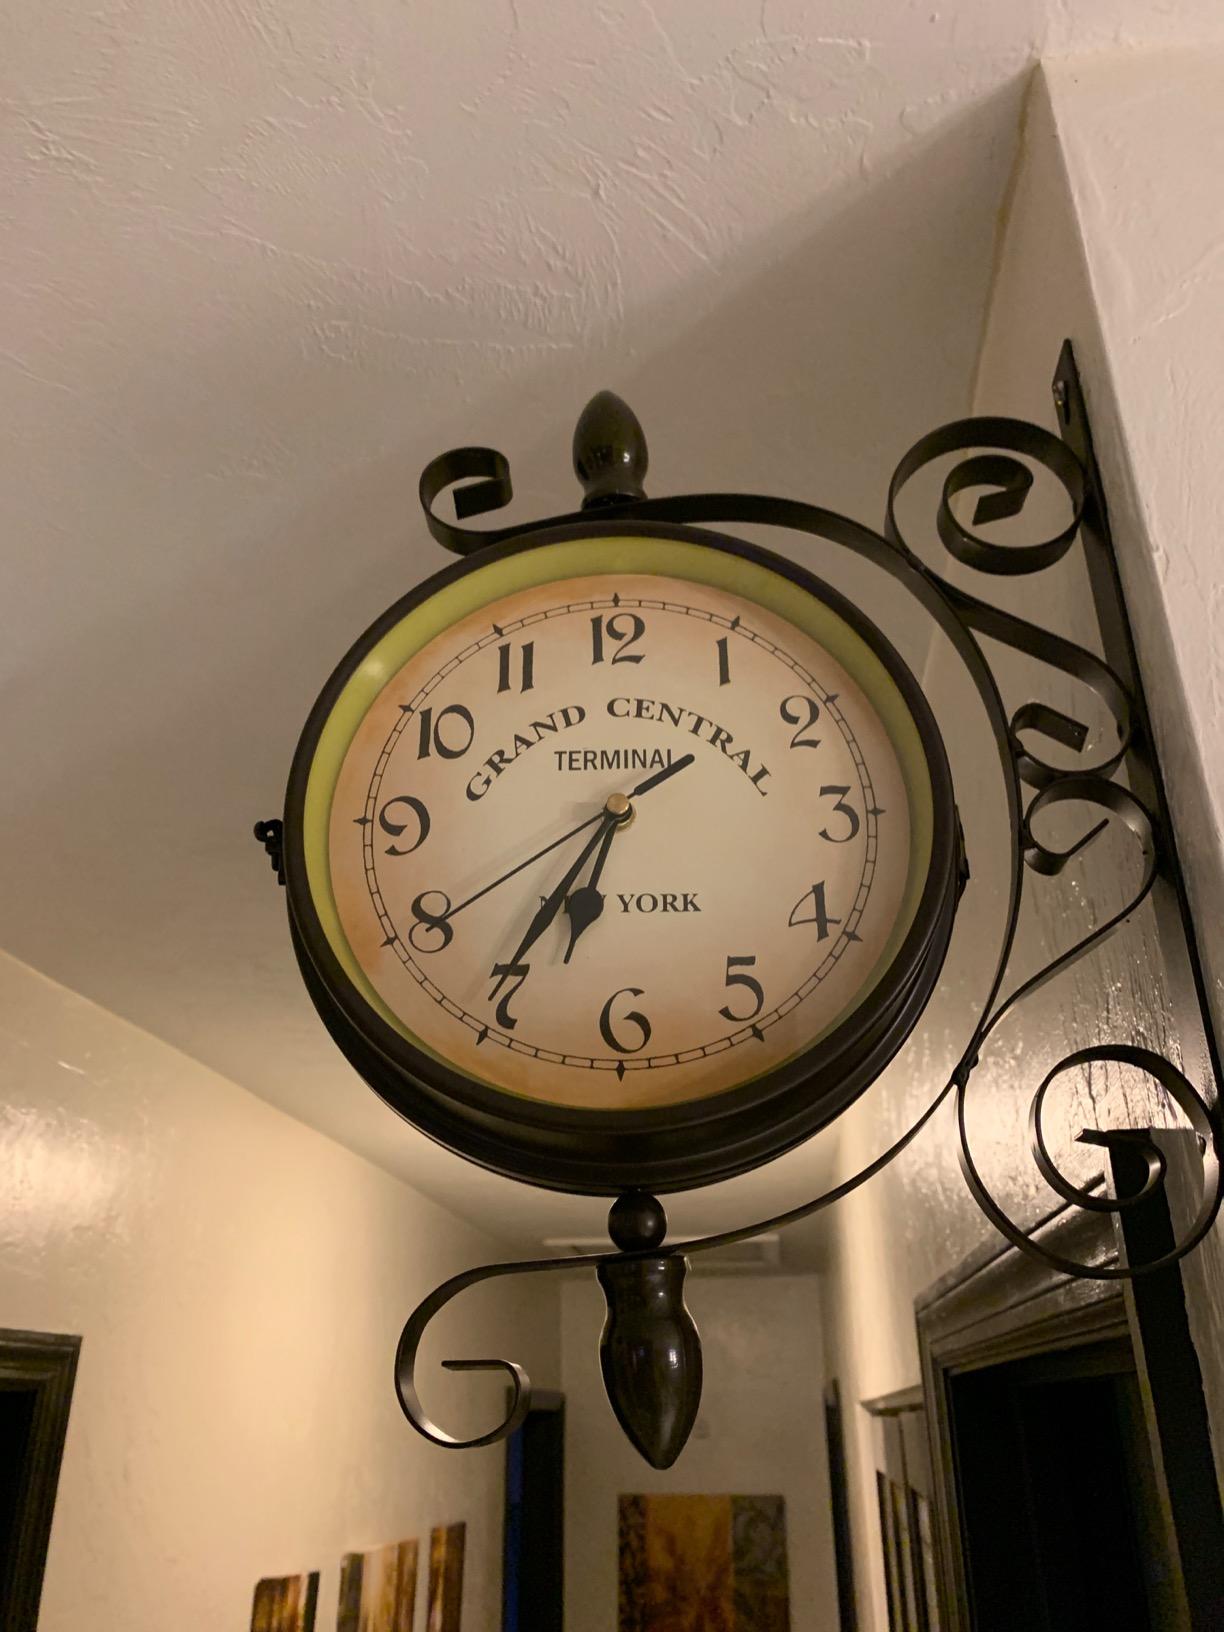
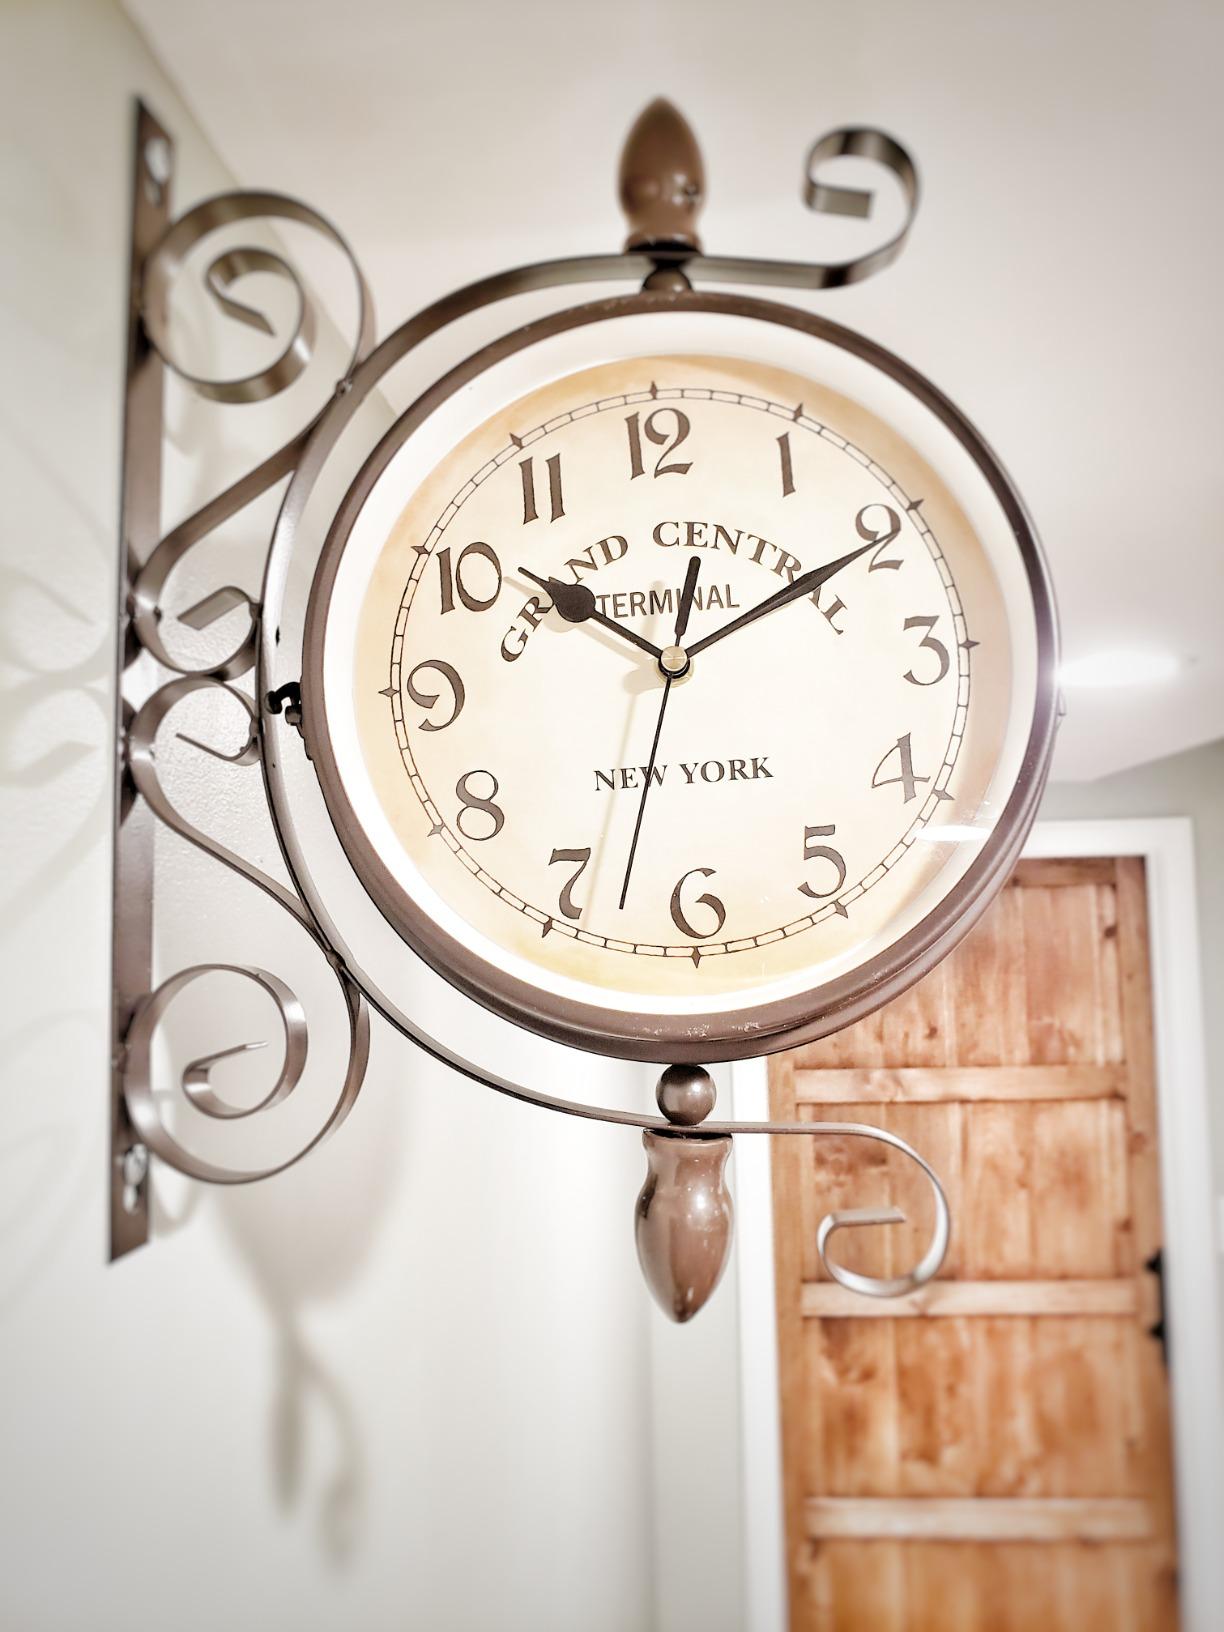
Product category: clock
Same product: yes